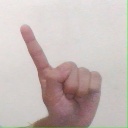
अक्षर: ए